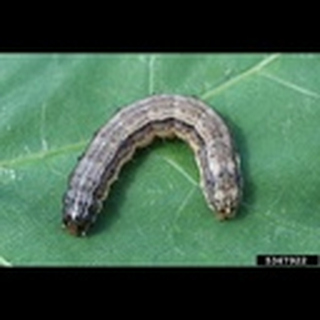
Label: cotton_army_worm